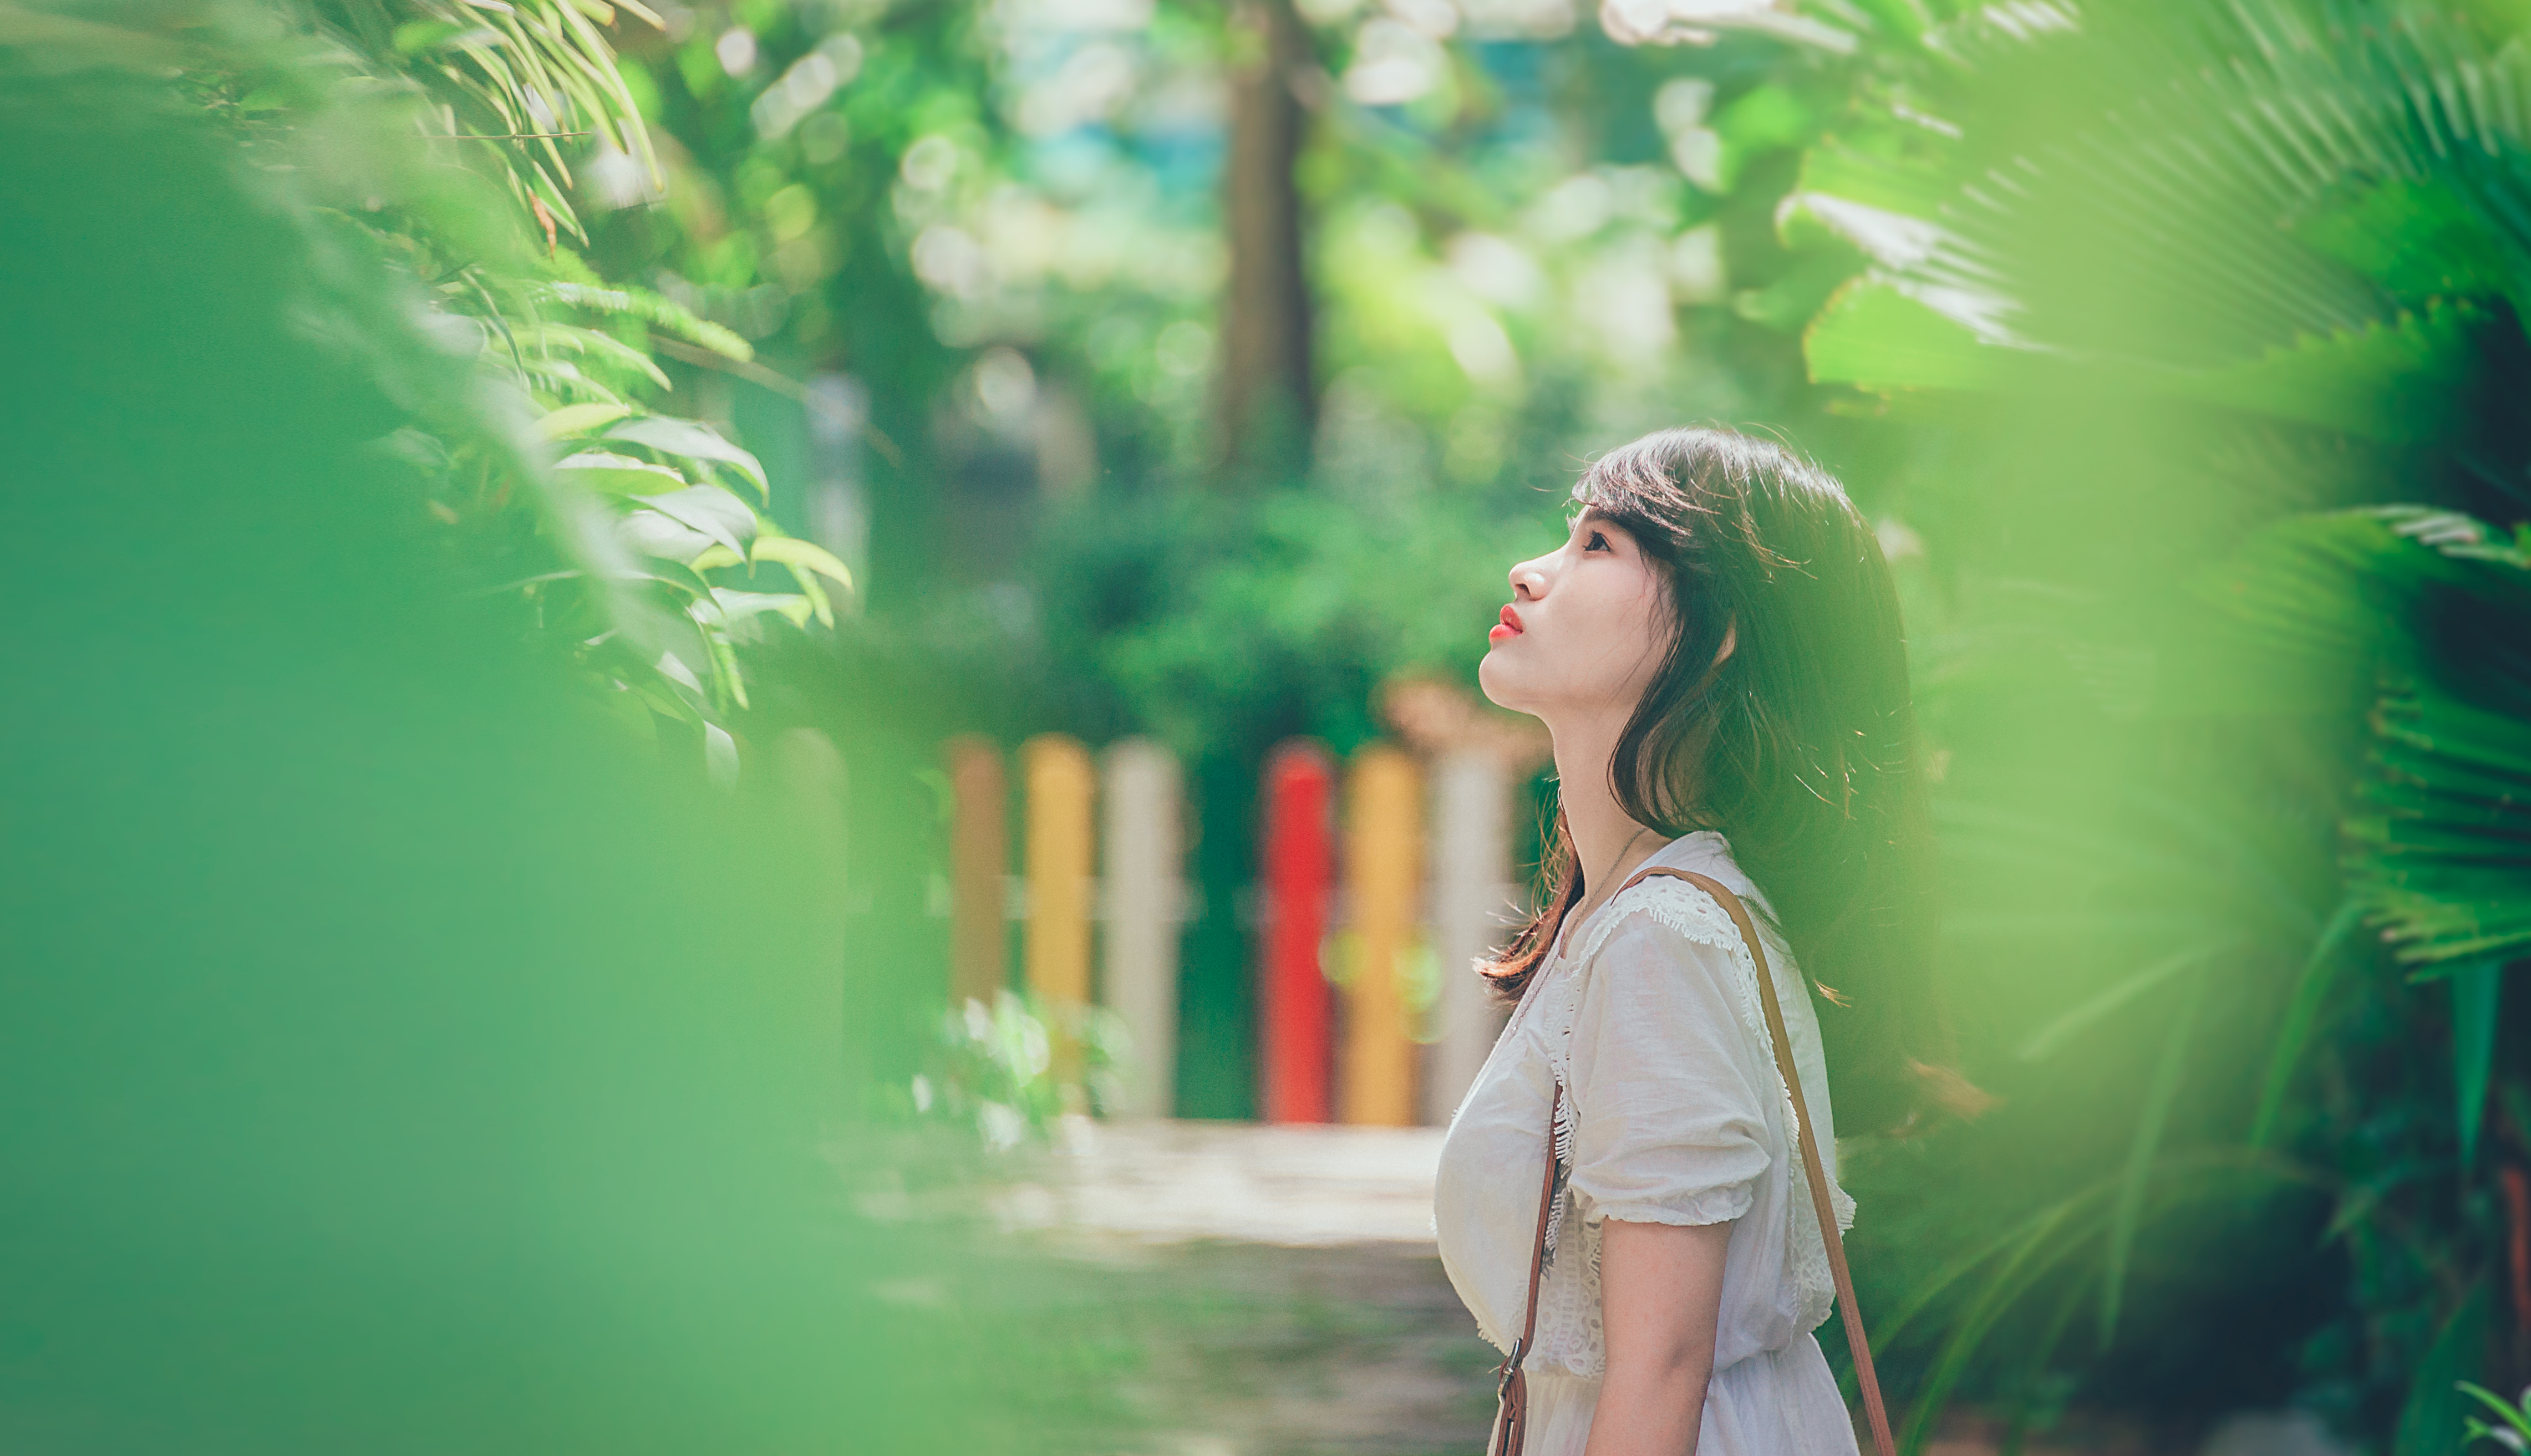
beautiful, girl, green, photograph, nature, beauty, photography, grass, sunlight, leaf, black hair, tree, sky, happiness, summer, portrait photography, long hair, smile, spring, fun, photo shoot, computer wallpaper, flash photography